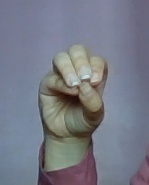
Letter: ha